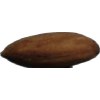
Label: Almonds 1